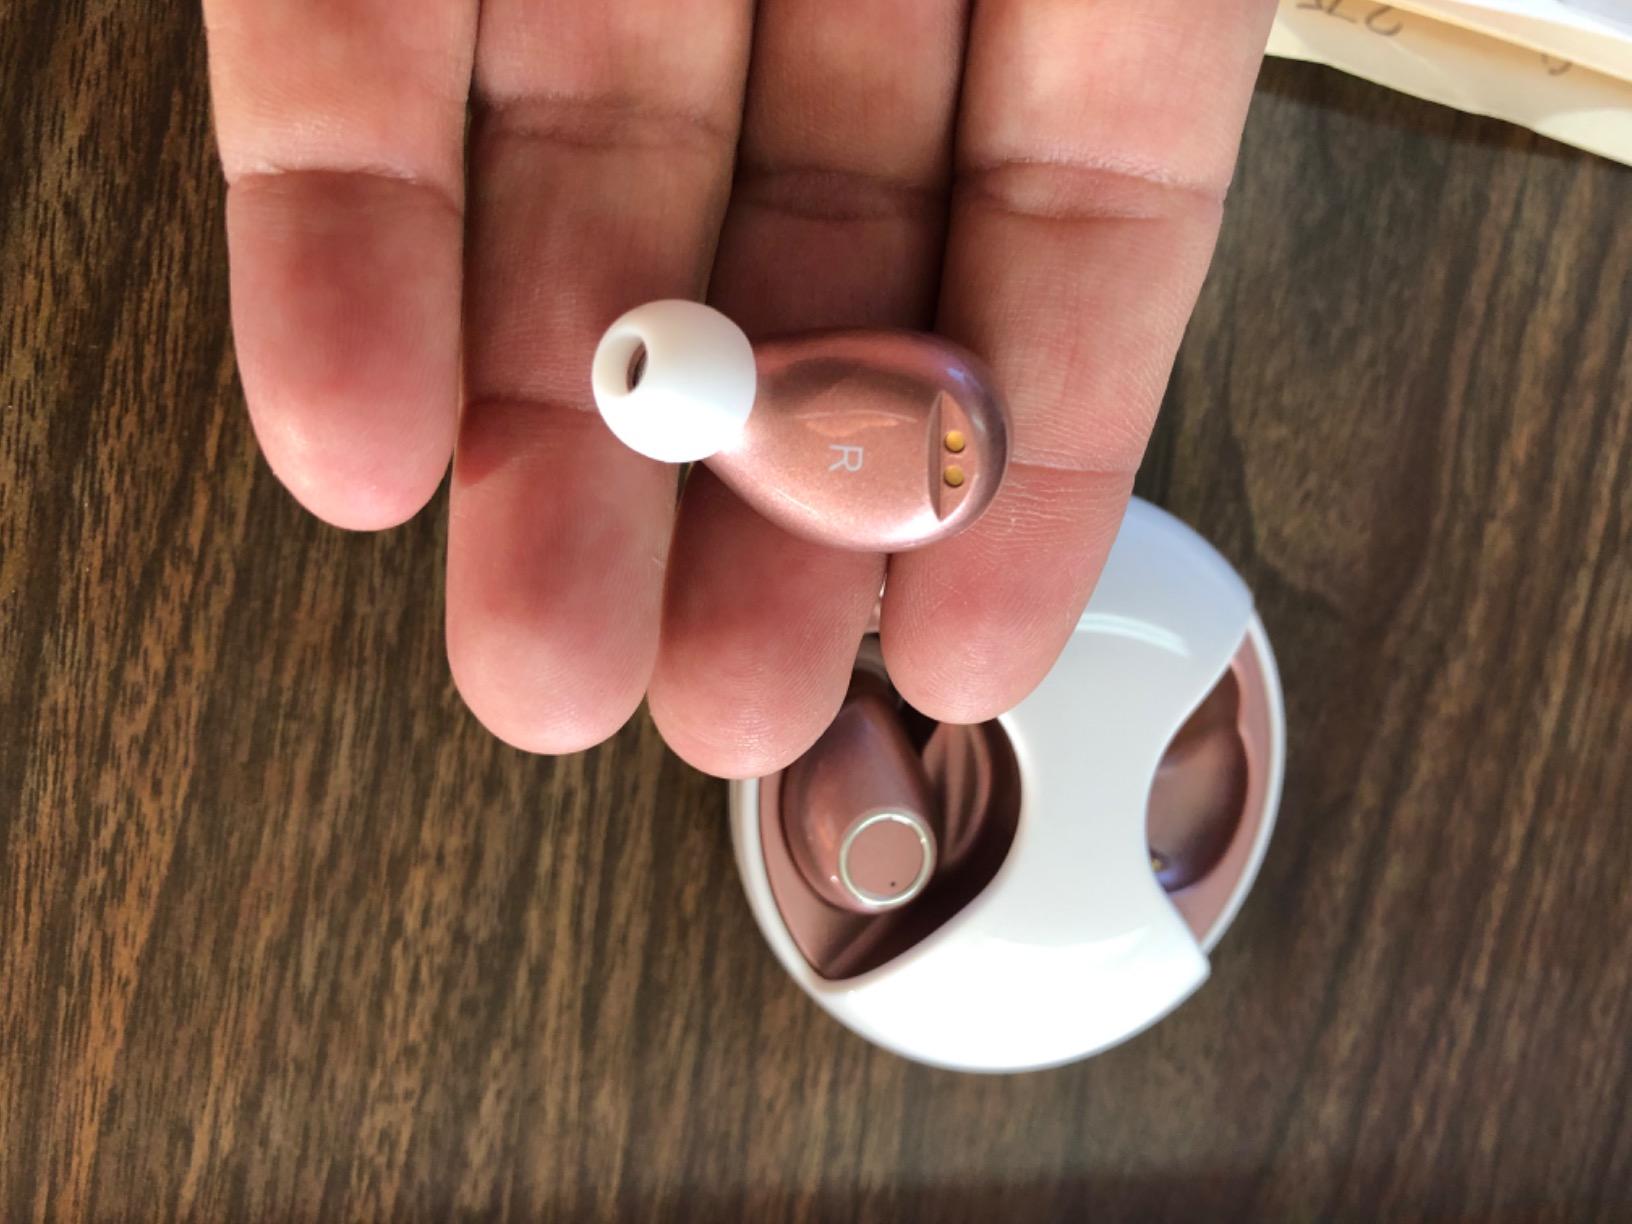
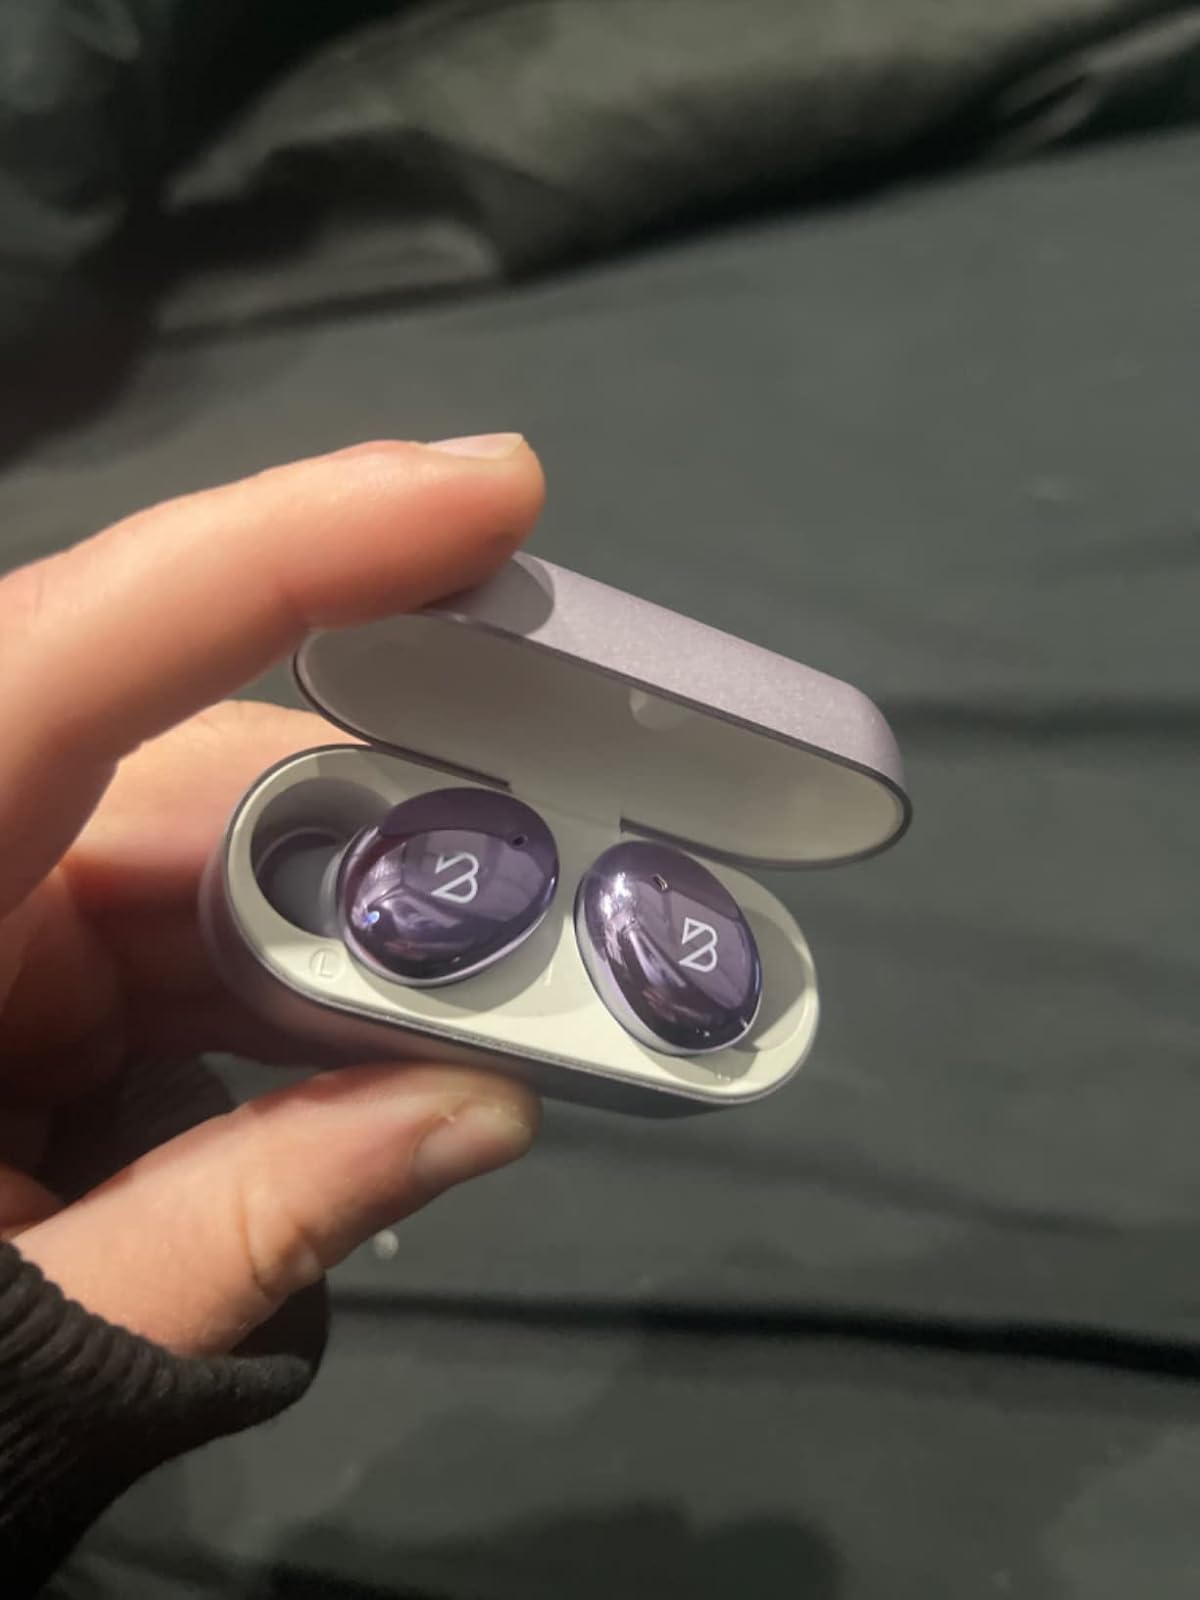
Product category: earbuds
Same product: no